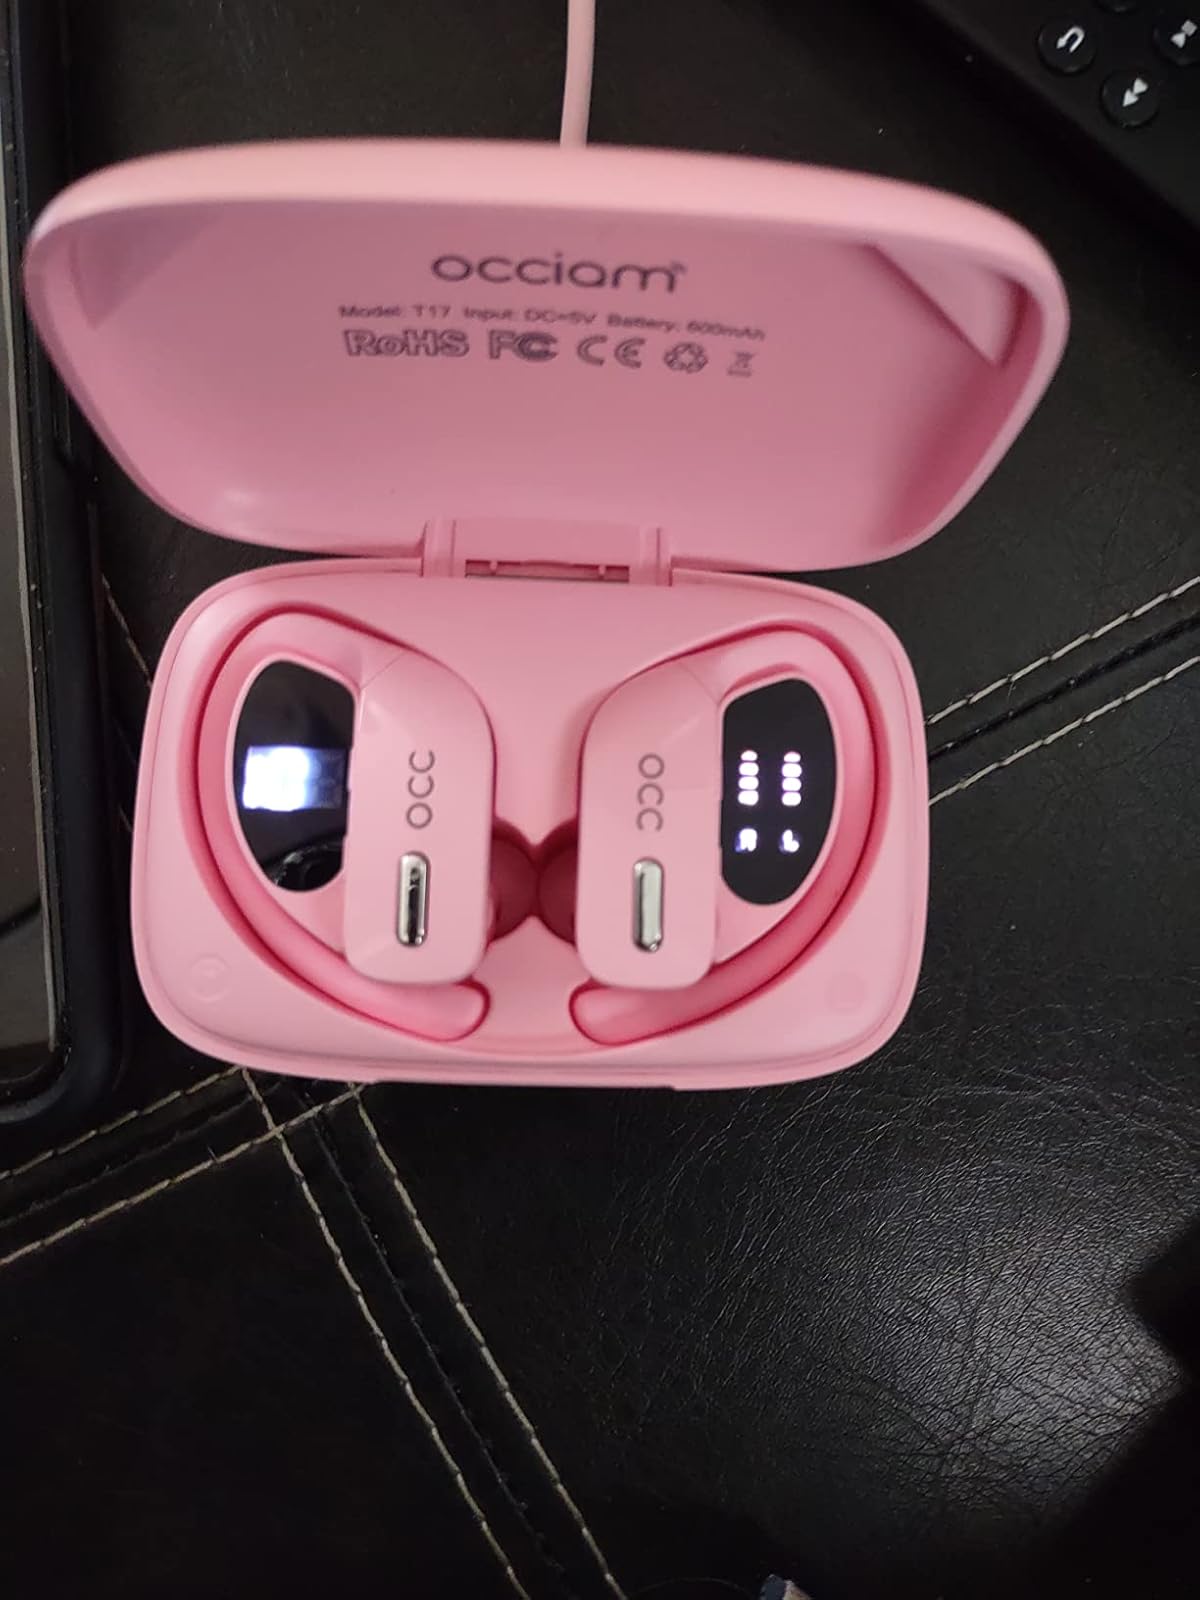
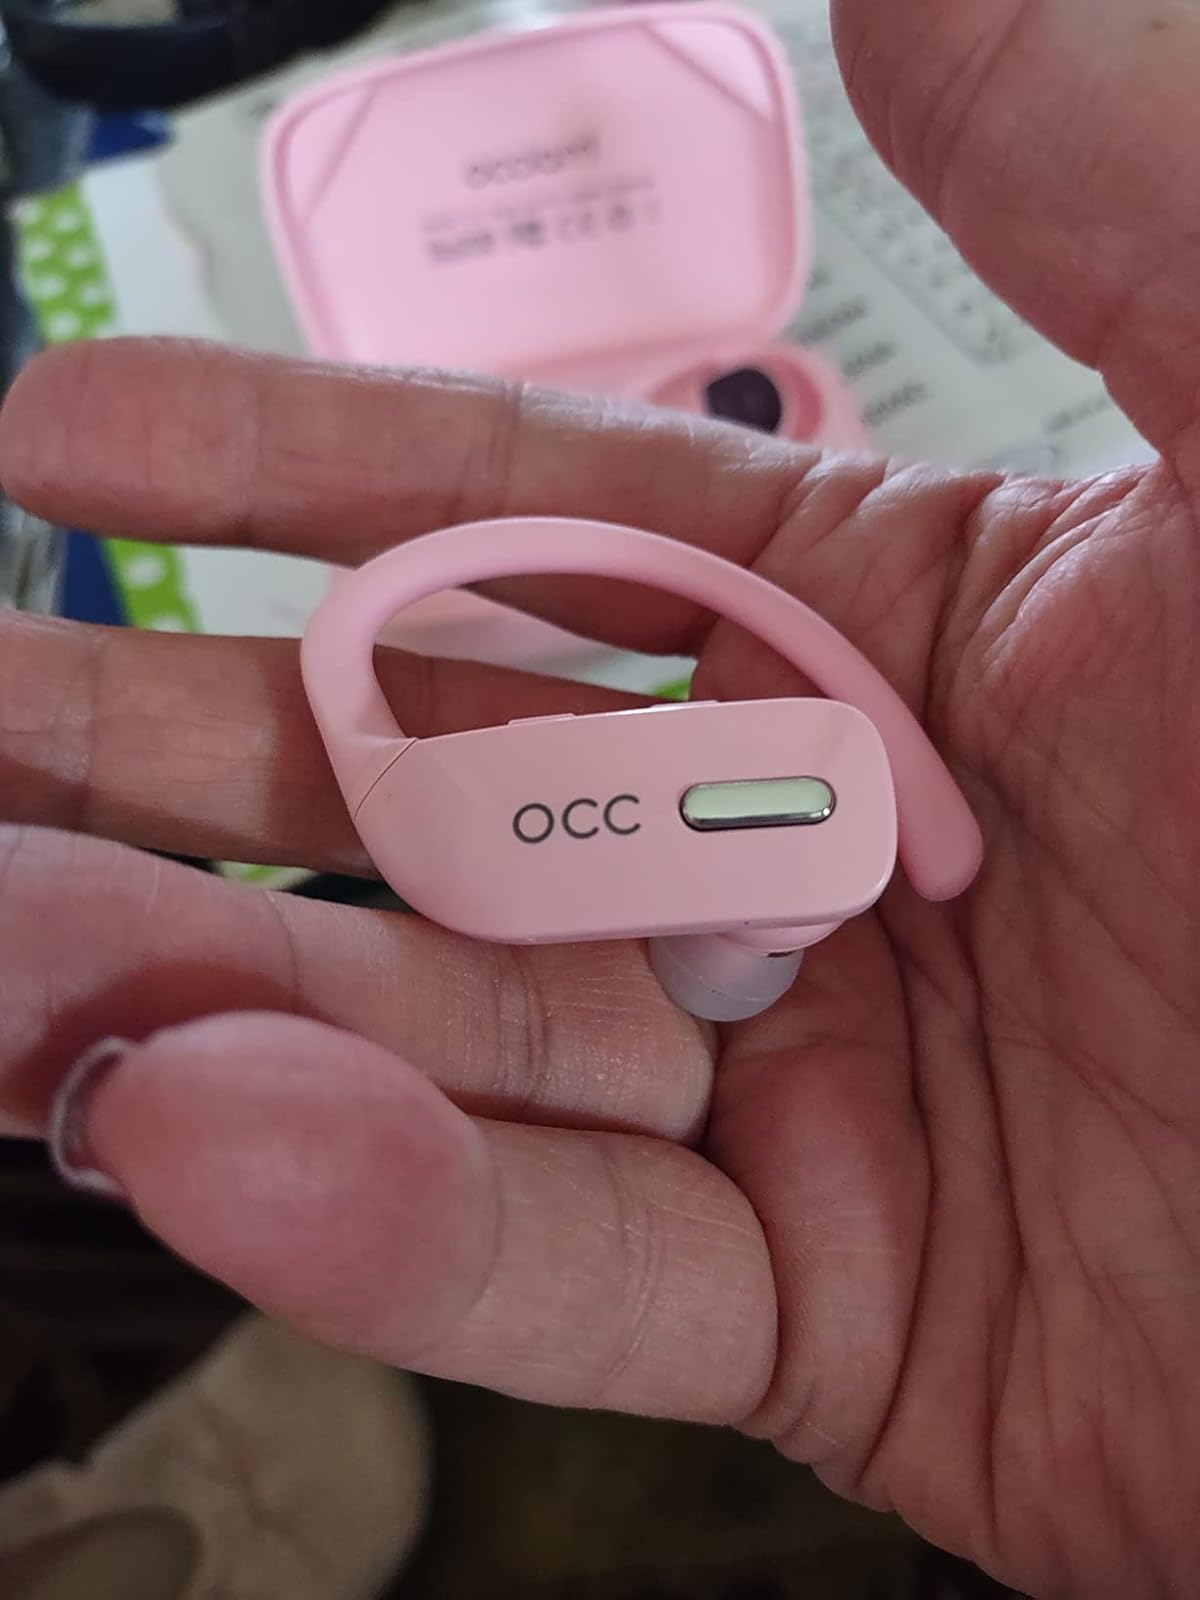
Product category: earbuds
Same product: yes